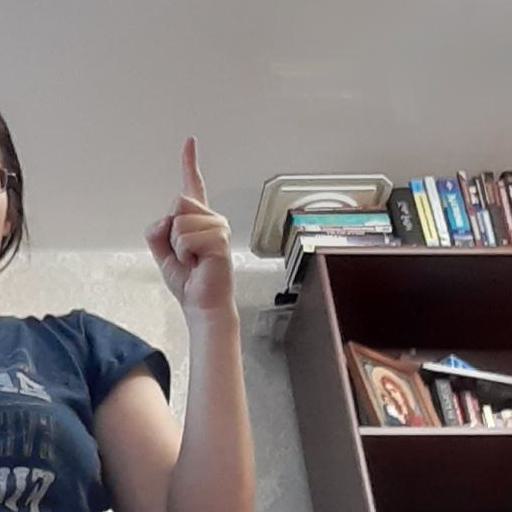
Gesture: one